Junkers G.38

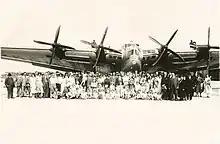
D-2500 at Schiphol, showing the windows of the wing cabins

During the 1920s, Hugo Junkers made several attempts to produce a large scale commercial transport. His initial attempt, the four-engined JG1, was developed during 1921-1922; but Junkers was forced to destroy the incomplete airplane based on post-World War I Allied demands citing the Treaty of Versailles. Later in the decade, in 1925, he published design specifications for a proposed eighty passenger trans-Atlantic aircraft - the J.1000 project. Then again, towards the end of the decade, the G.40 project was started by the Junkers design team as a trans-Atlantic mail plane. From the G.40 design, which was a seaplane configuration, Junkers also developed a landplane design, designated the G.38. Despite interest from the German armed forces in the G.40 variant, Junkers pushed forward with the landplane design, which, having received financing from the Reich Air Ministry (Reichsluftfahrtministerium), was taken forward to the construction stage.